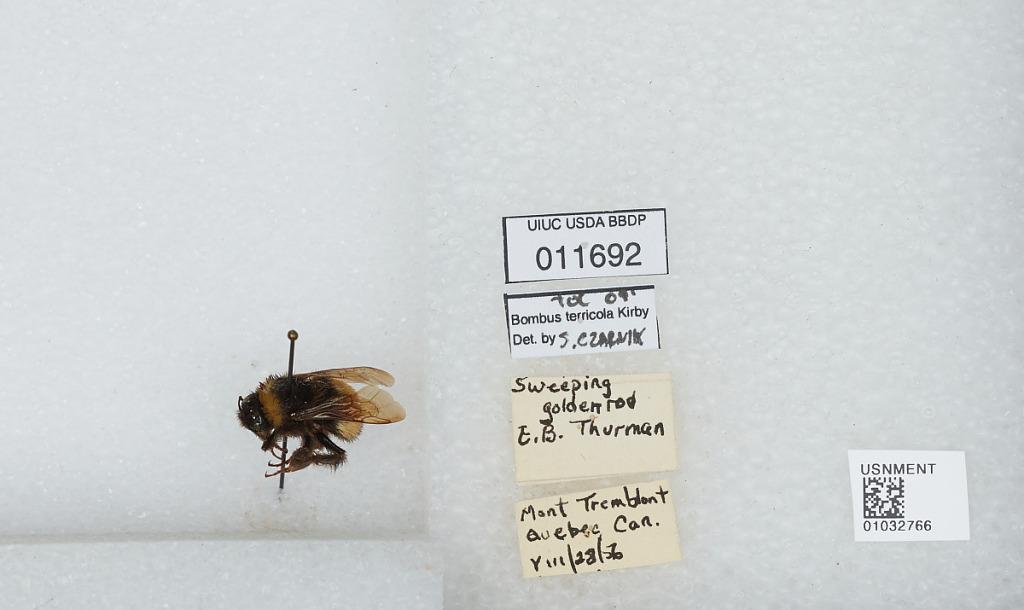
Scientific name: Bombus (Bombus) terricola Kirby
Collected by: E. Thurman
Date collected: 1956-8-28
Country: Canada
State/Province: Quebec
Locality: Mont Tremblant
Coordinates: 46.1614, -74.5603
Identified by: Czarnik, S.